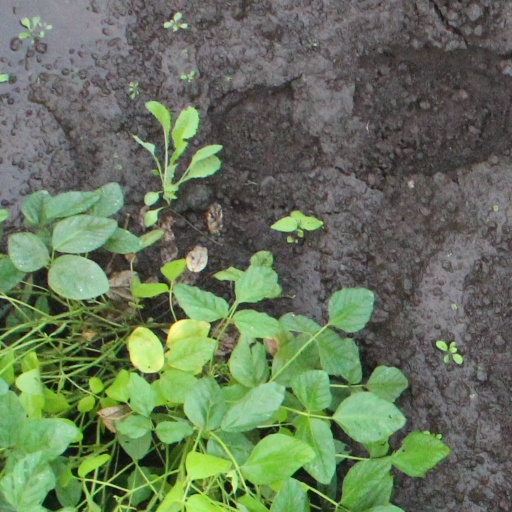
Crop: soybean